Sofiane Feghouli

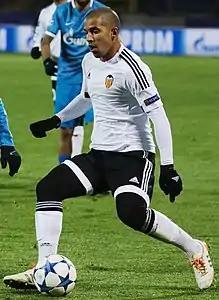
Feghouli playing for Valencia CF in 2015

On 20 May 2010, Feghouli signed a four-year deal with Valencia CF. He made his La Liga debut on 25 September, replacing Juan Mata in a 2–0 win against Sporting de Gijón.